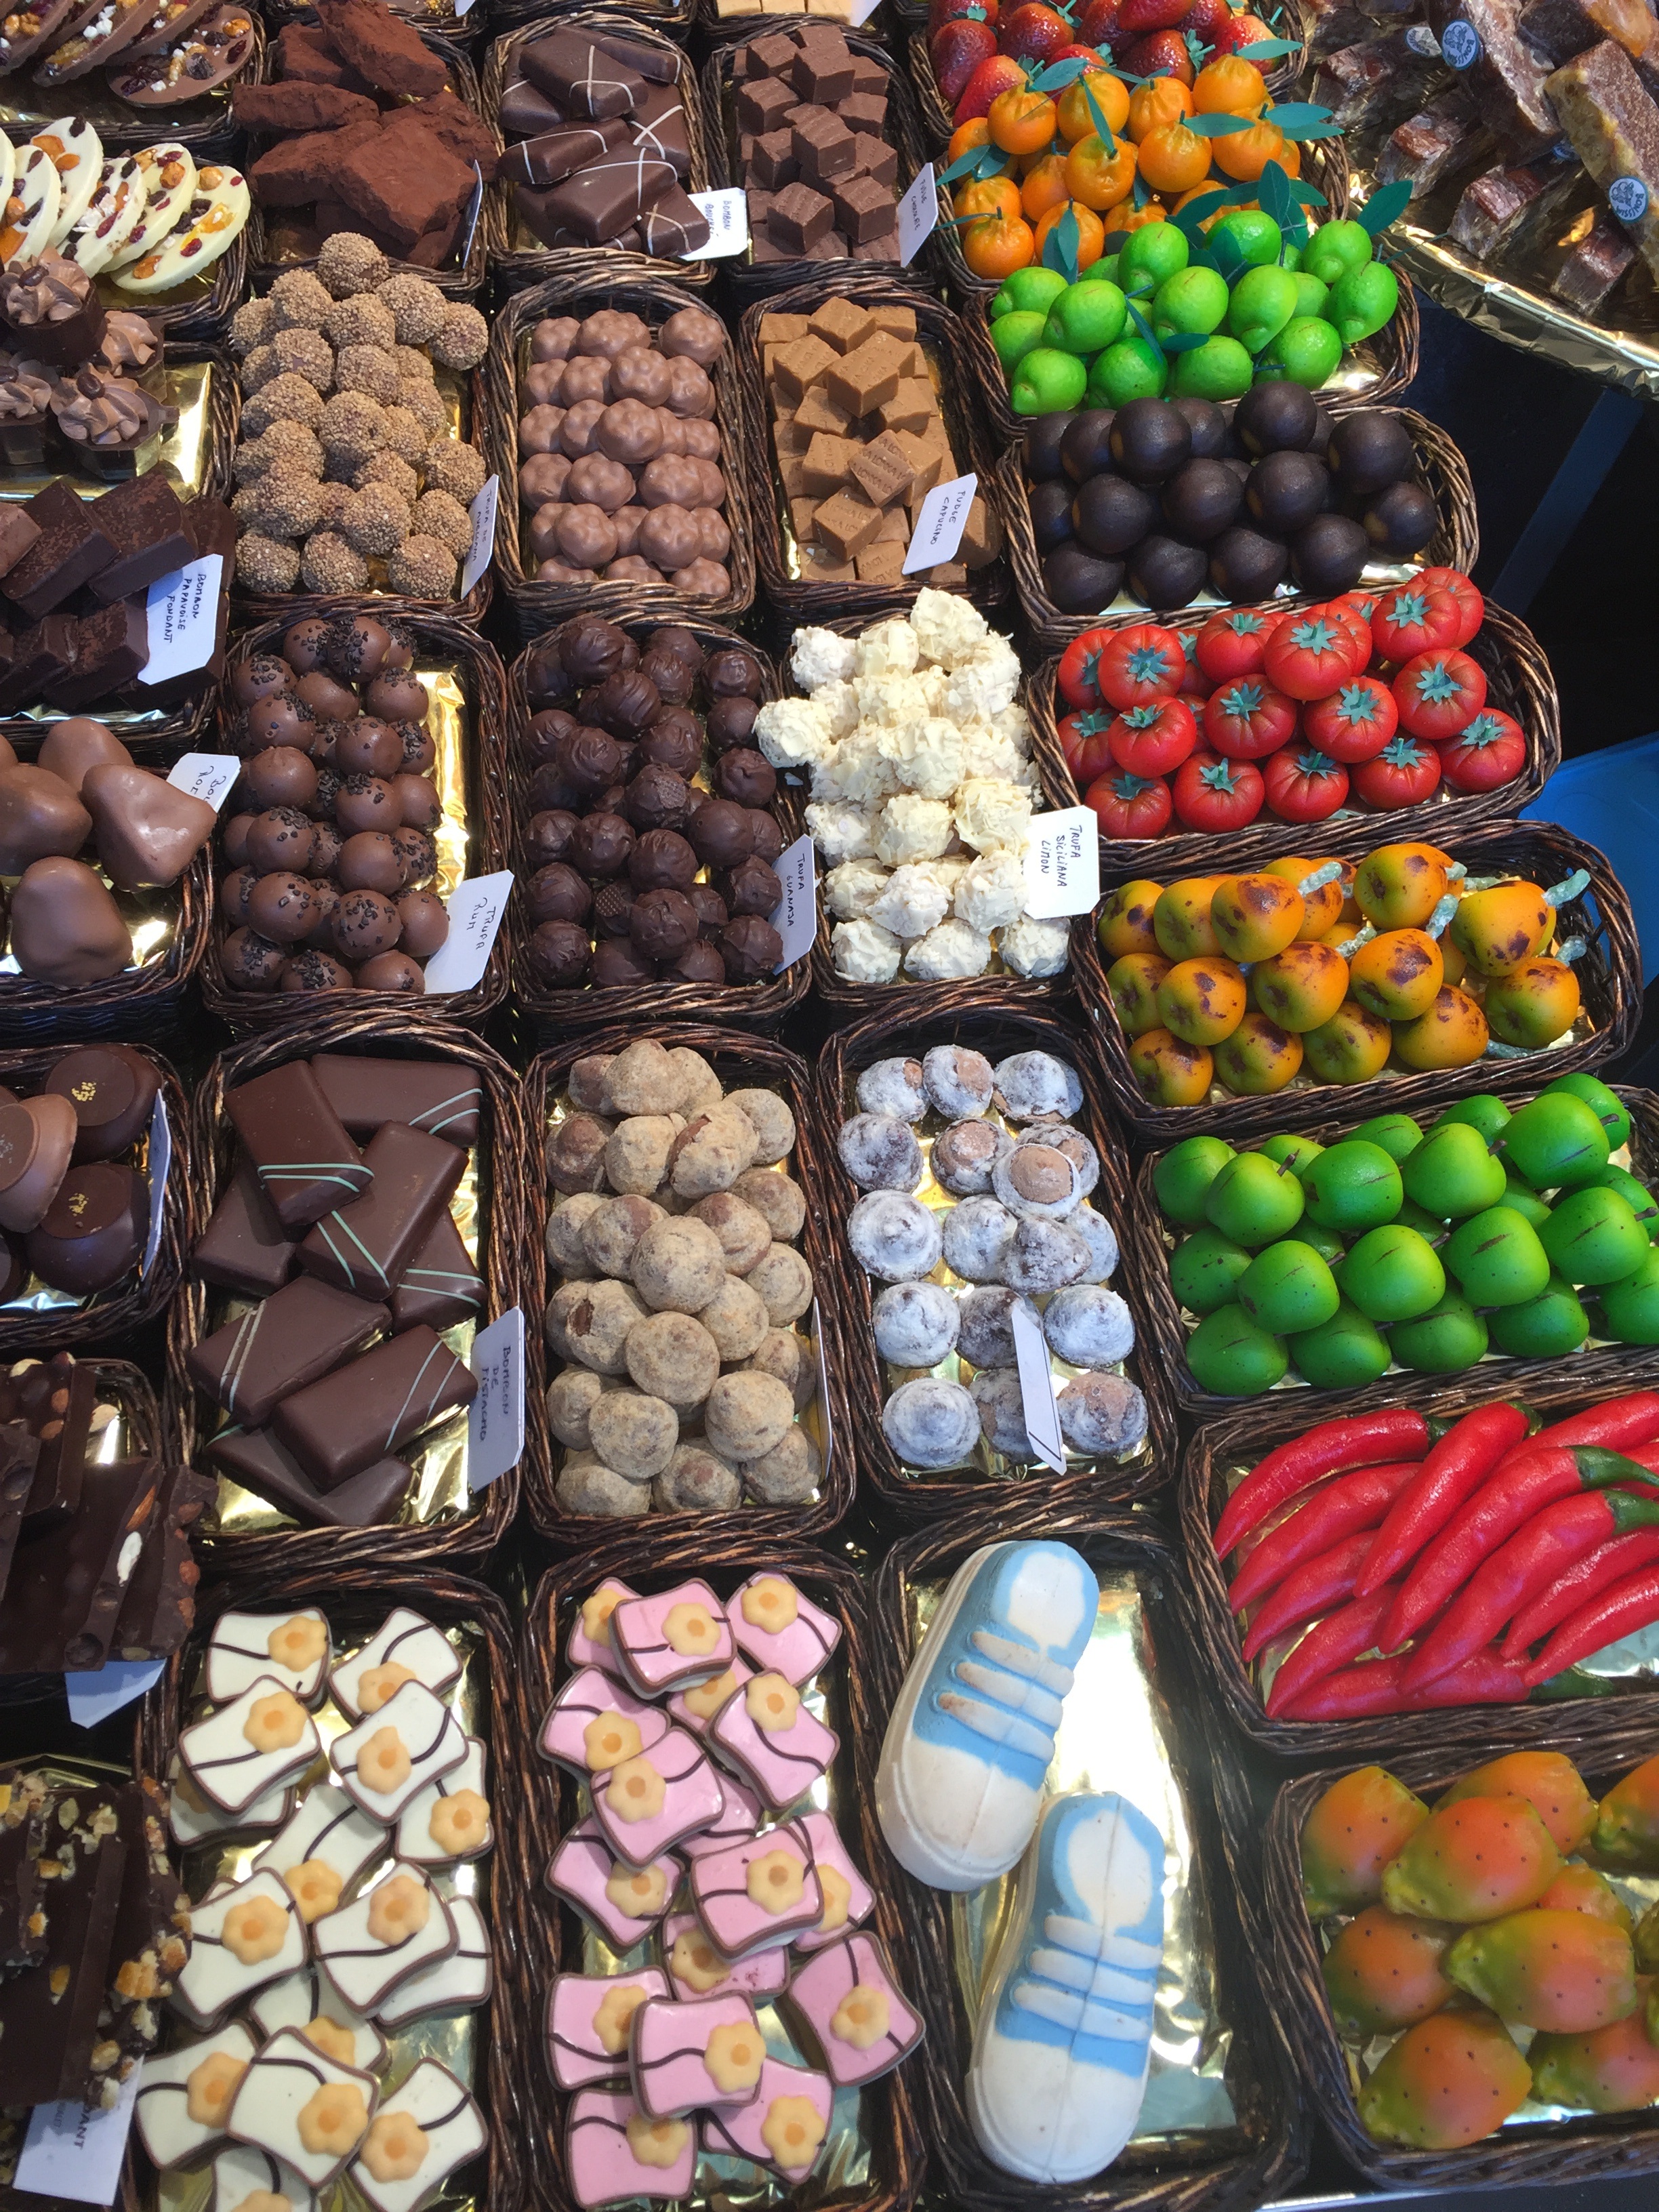
sweet, city, europe, meal, food, vendor, produce, color, bazaar, market, marketplace, colorful, chocolate, snack, dessert, delicious, pastry, barcelona, public space, farmers market, baked, spain, design, tasty, candy, grocery store, sweetness, human settlement, greengrocer